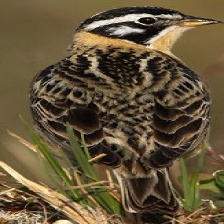
Species: SMITHS LONGSPUR
Scientific name: CALCARIUS PICTUS